The 355

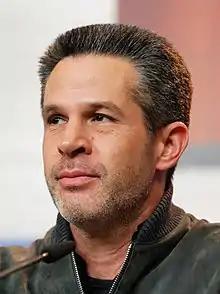
Co-writer and director Simon Kinberg

Jessica Chastain proposed the idea for a female-led spy film in the same spirit as the "" and "James Bond" series to her "Dark Phoenix" director Simon Kinberg while in production on that film. The concept was built upon and in May 2018, it was announced that Kinberg would direct the film with Chastain producing, in addition to her starring alongside Marion Cotillard, Penélope Cruz, Fan Bingbing, and Lupita Nyong'o. The project was pitched to buyers during the 2018 Cannes Film Festival, with Global Road Entertainment and Amazon Studios bidding for the distribution rights, and Universal Pictures ultimately winning the U.S. and U.K. distribution rights for $20 million.